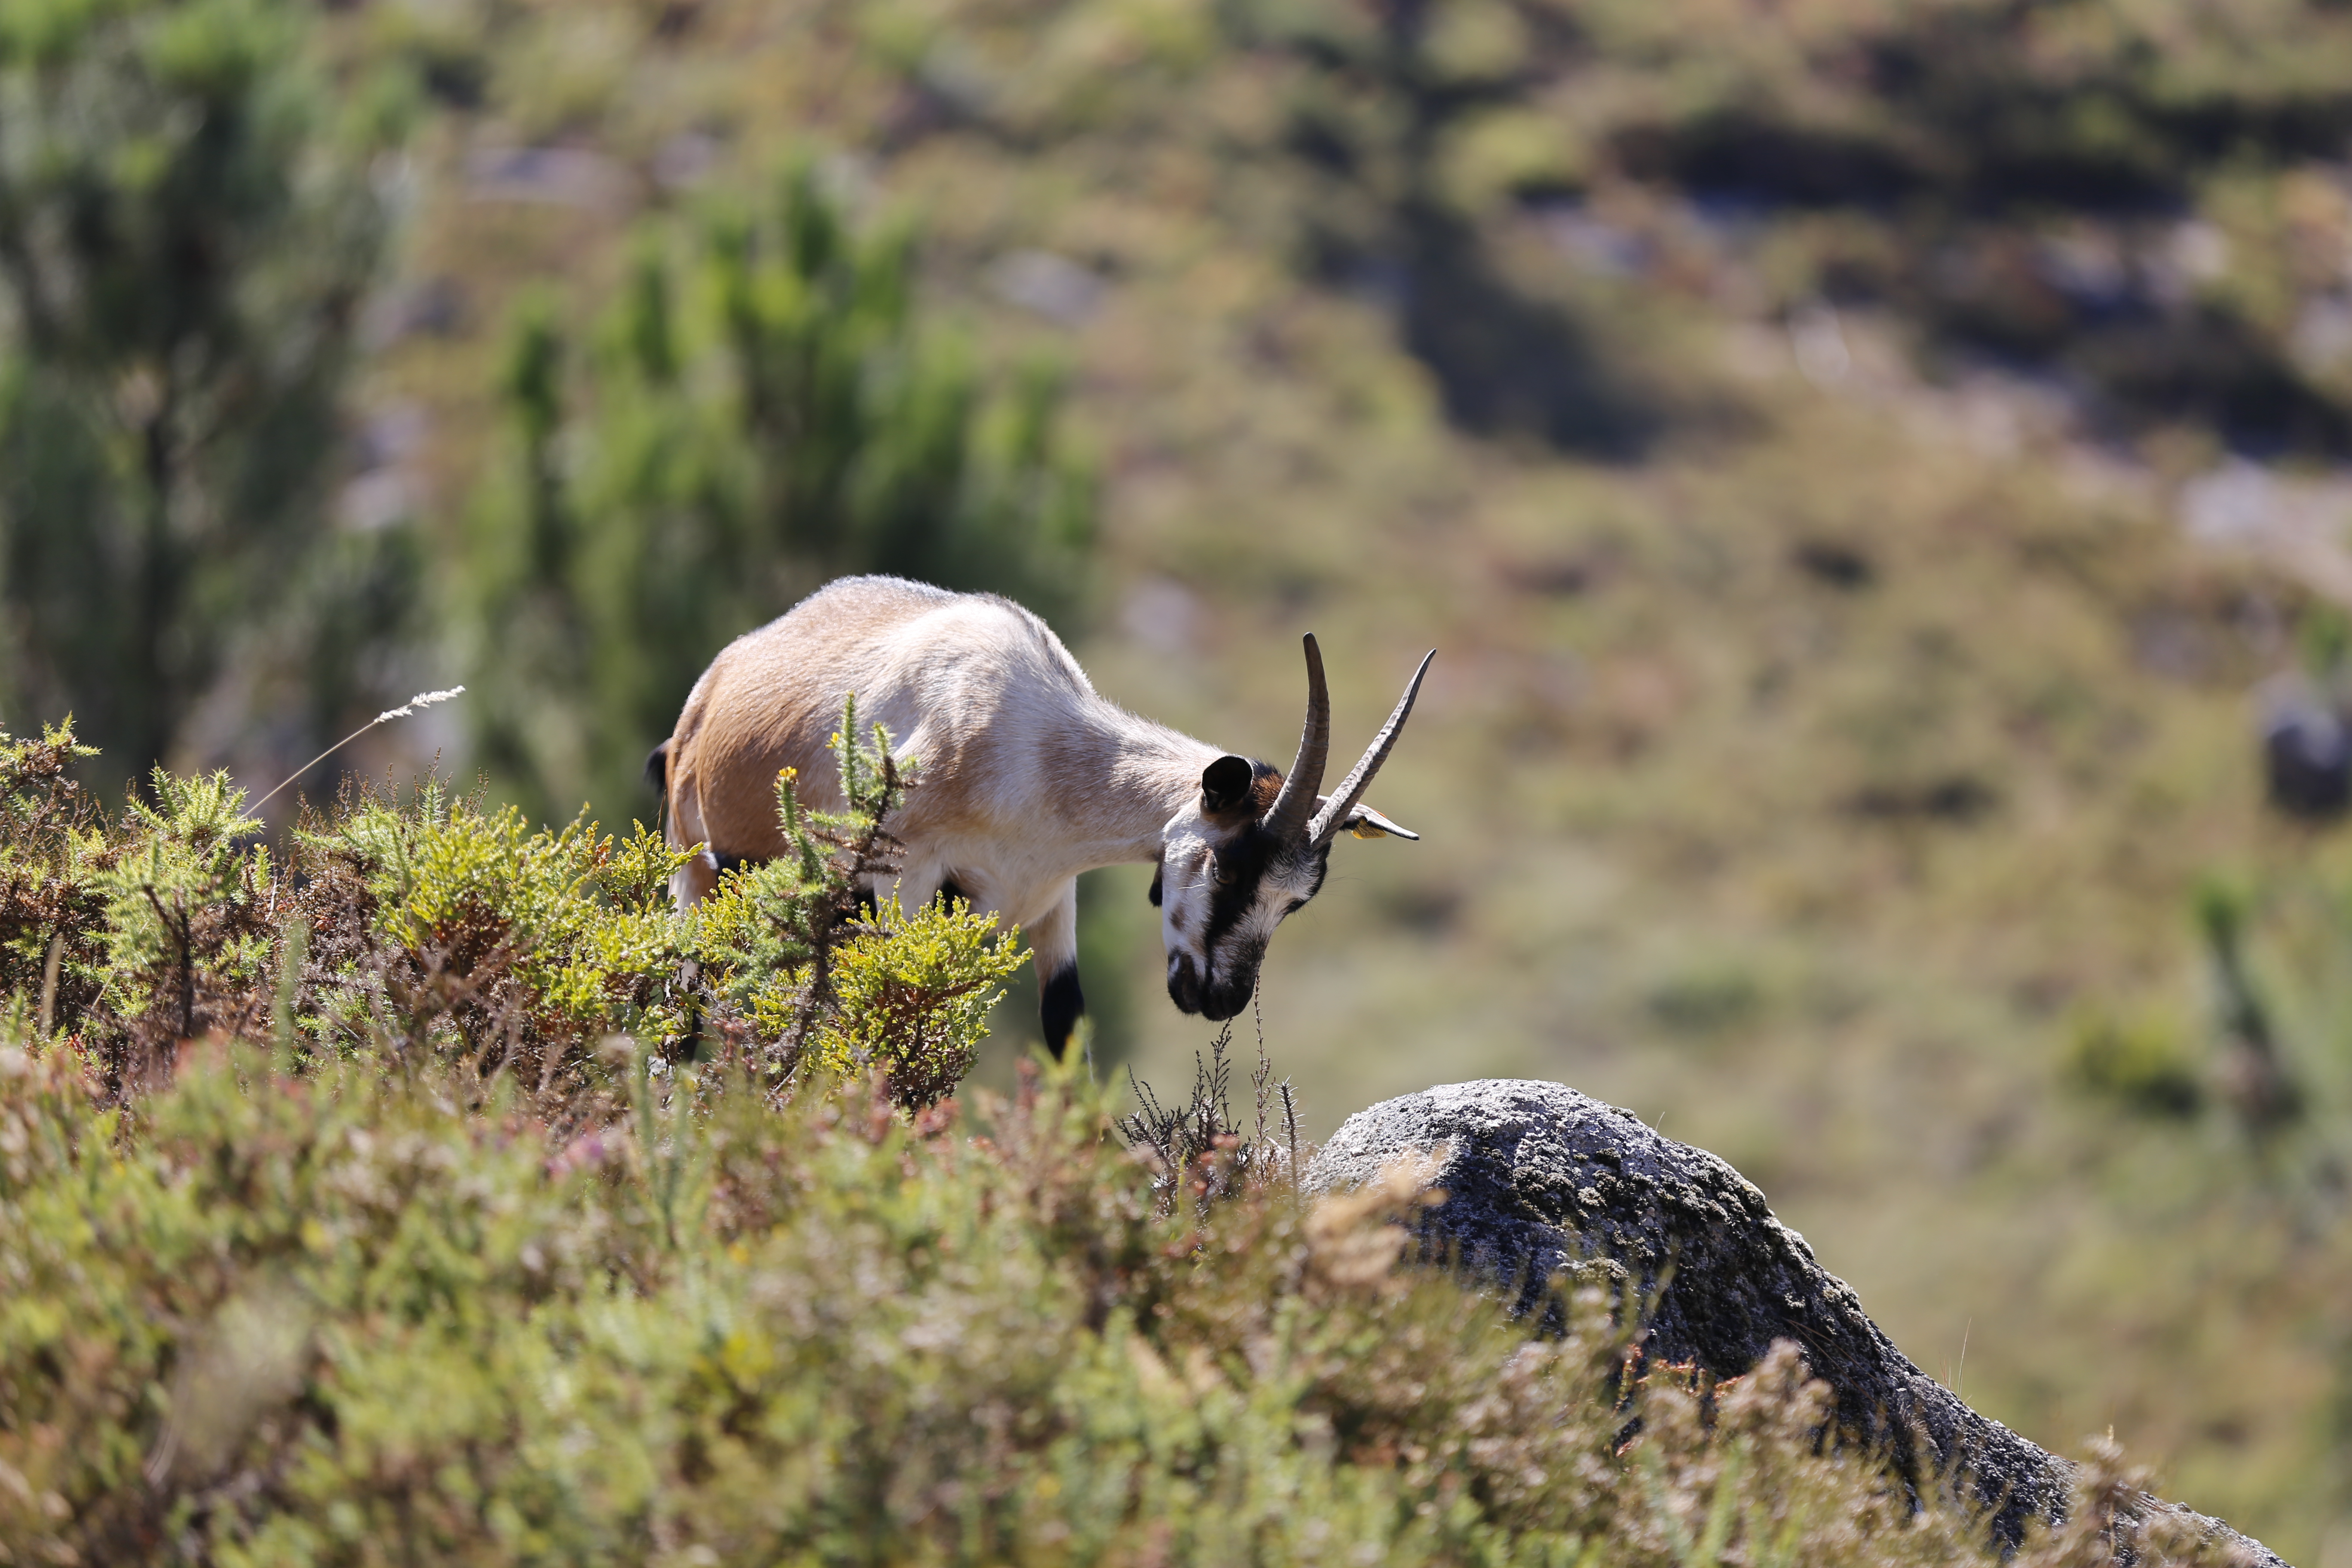
Chevres, montagne, nature, liberte, Geres Portugal, Parc naturel, Image gratuite, wildlife, horn, mountain goat, oryx, feral goat, cow goat family, gemsbok, antelope, terrestrial animal, chamois, goats, goat antelope, fawn